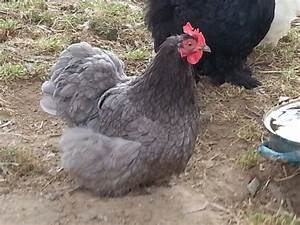
Label: gallina